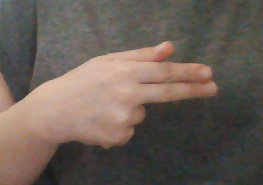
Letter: ghain